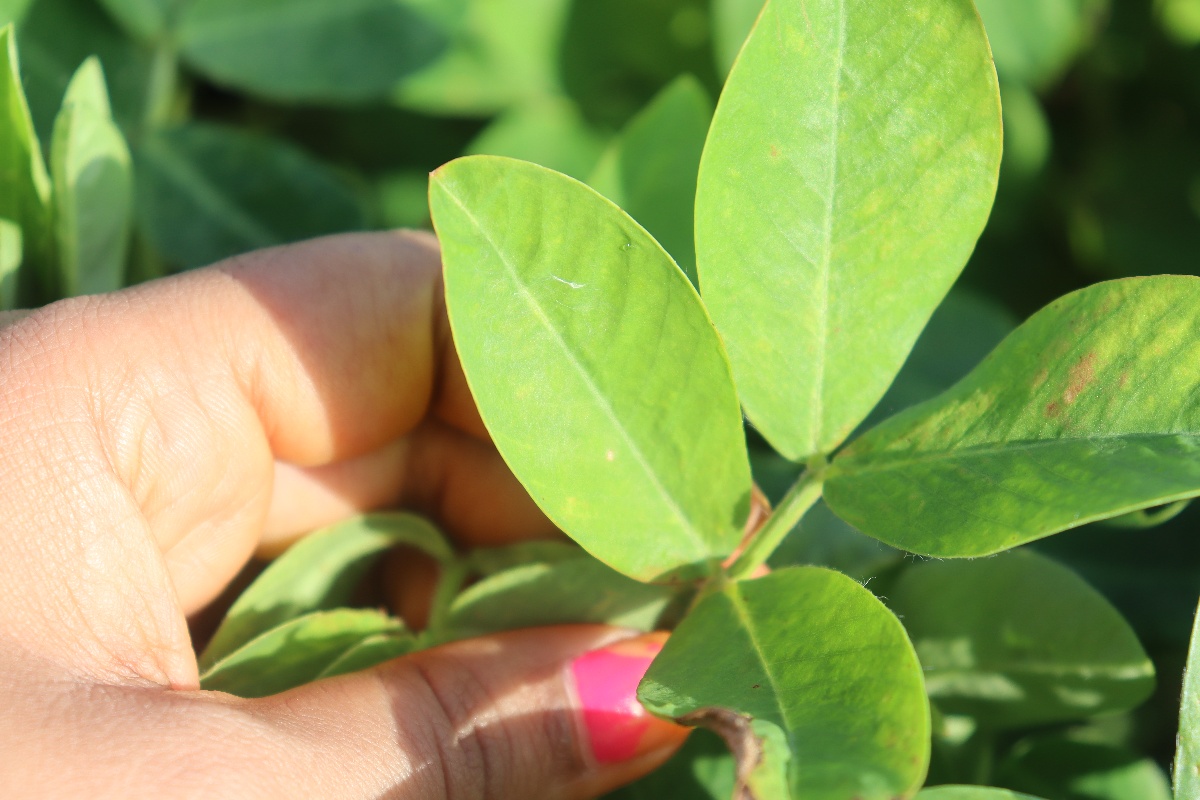
Label: early_leaf_spot